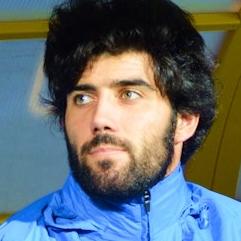
Age: 24